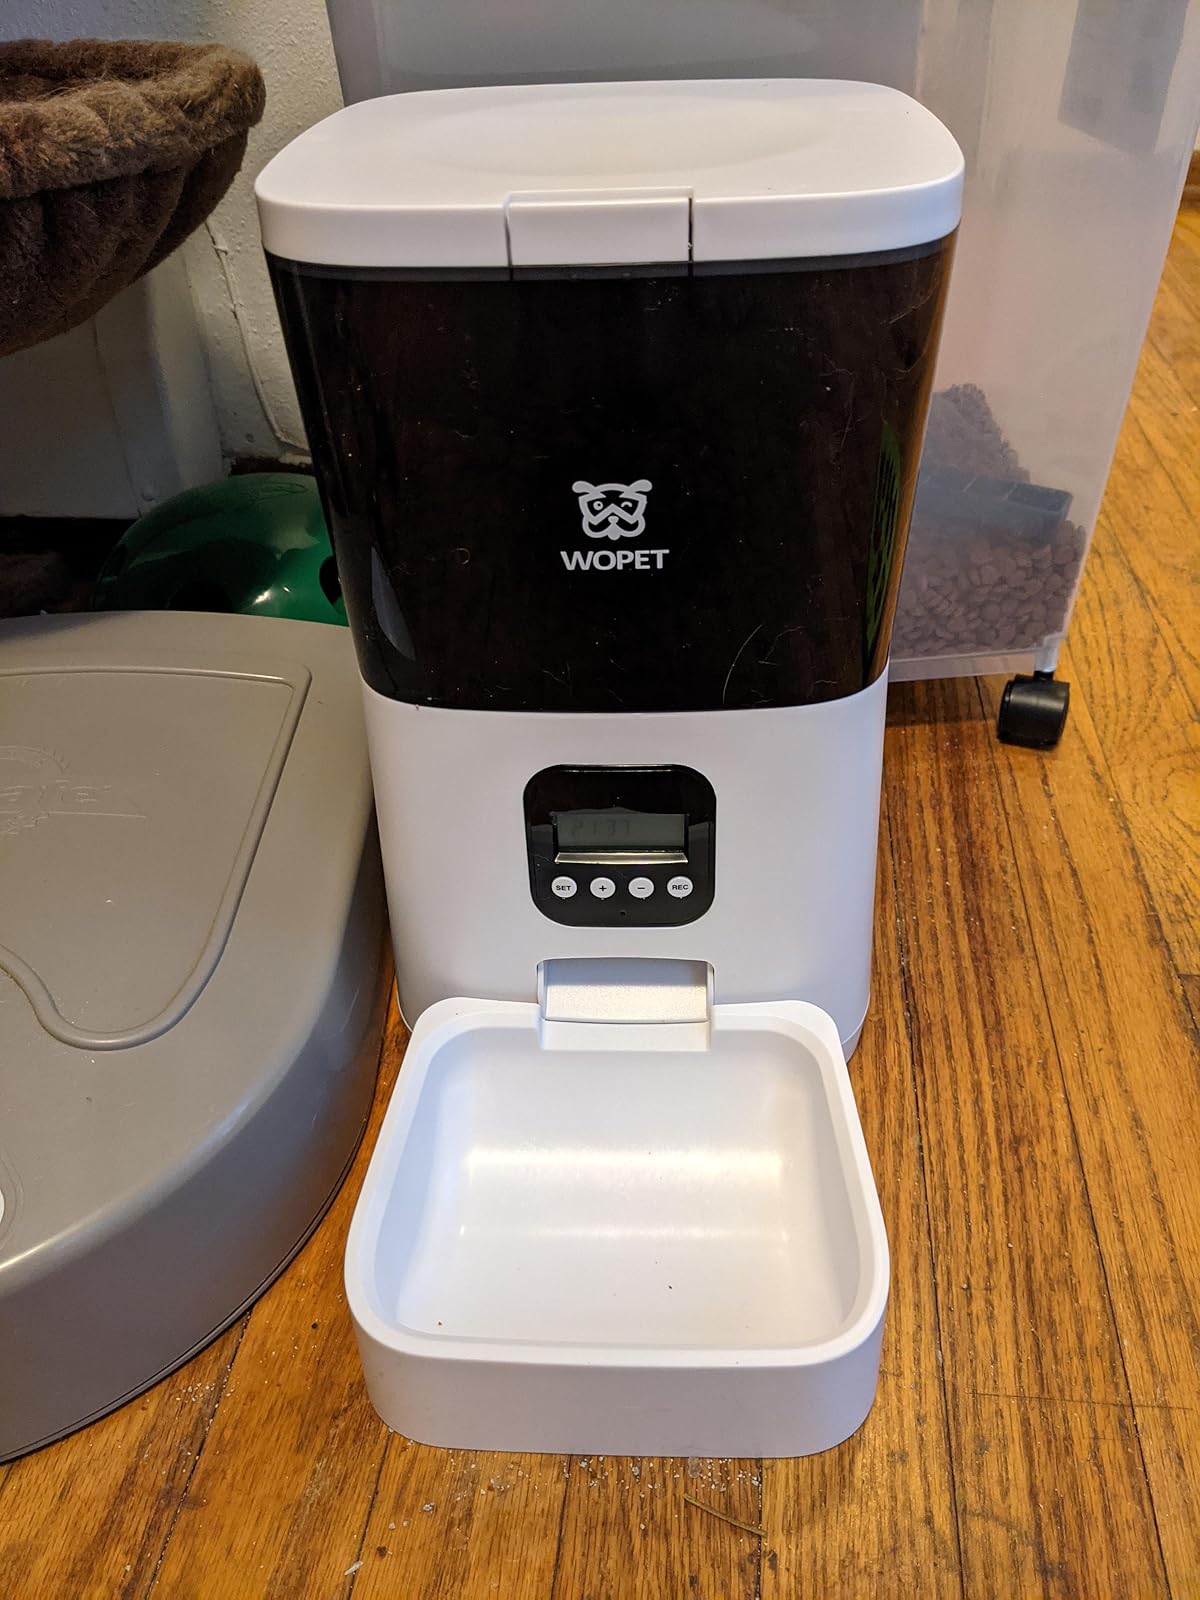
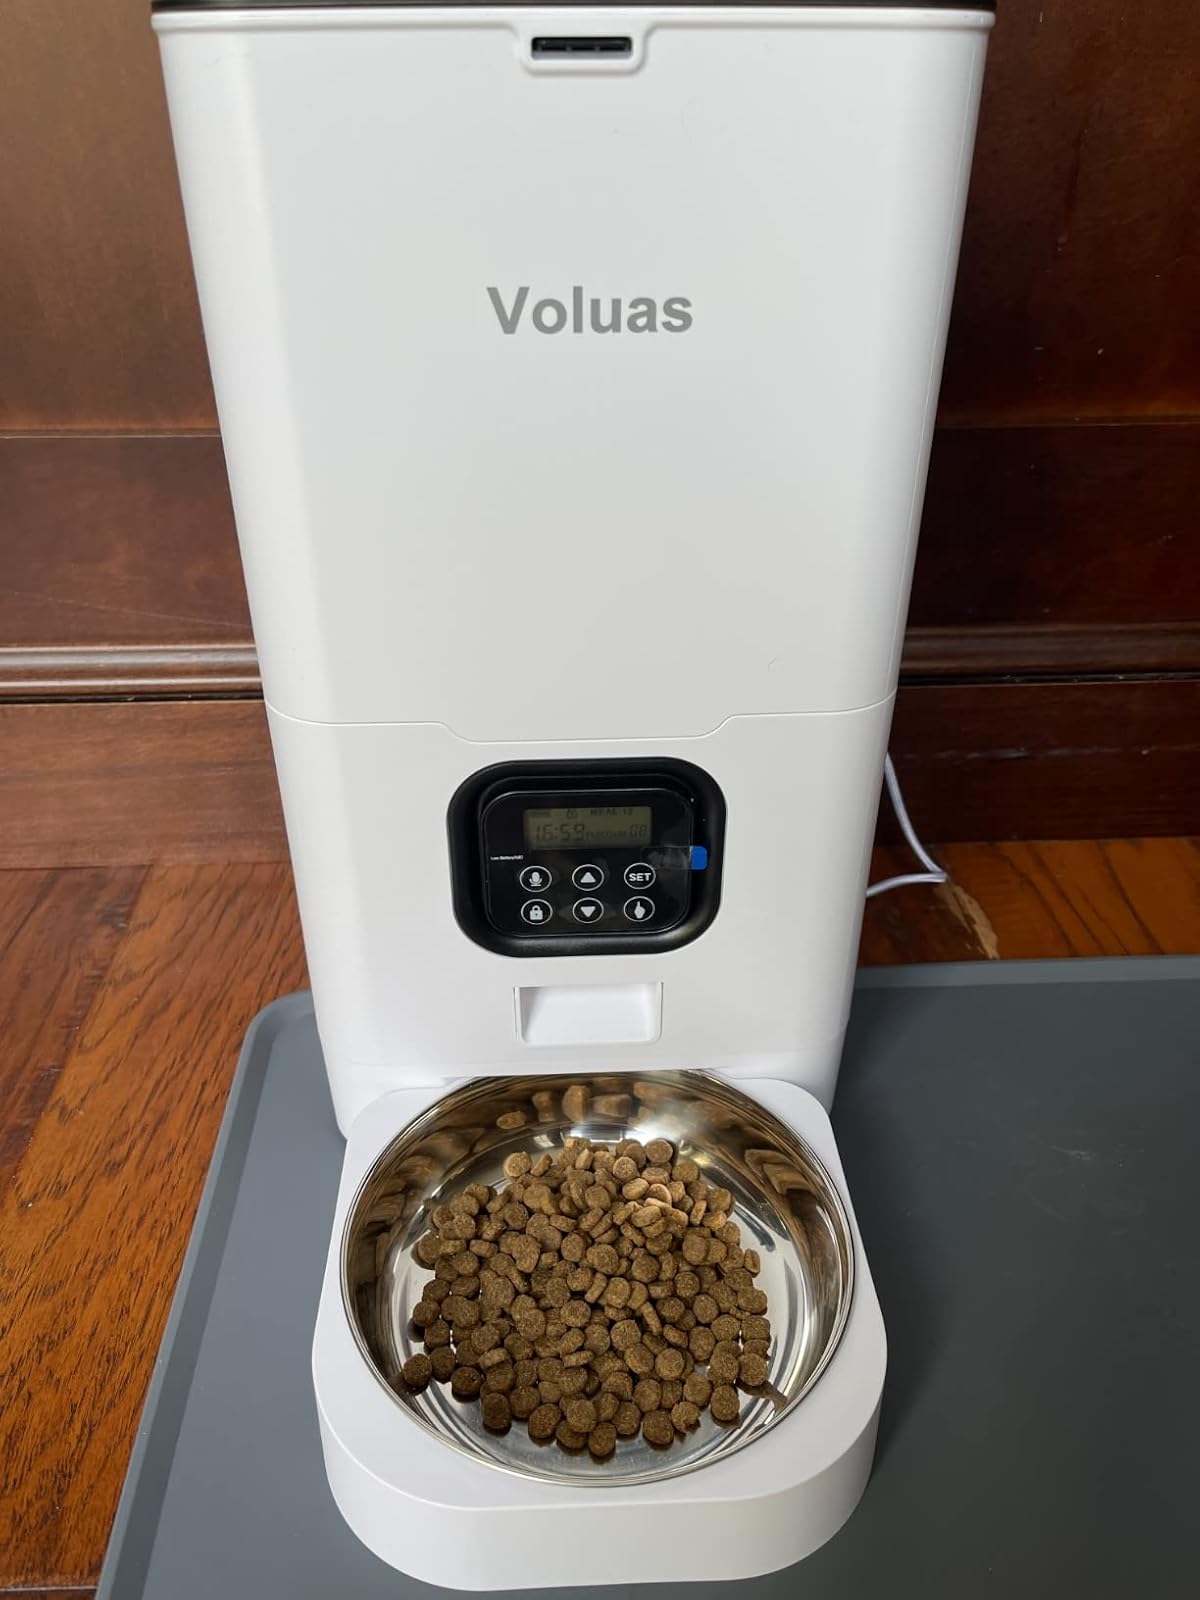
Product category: items_feeder
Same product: no